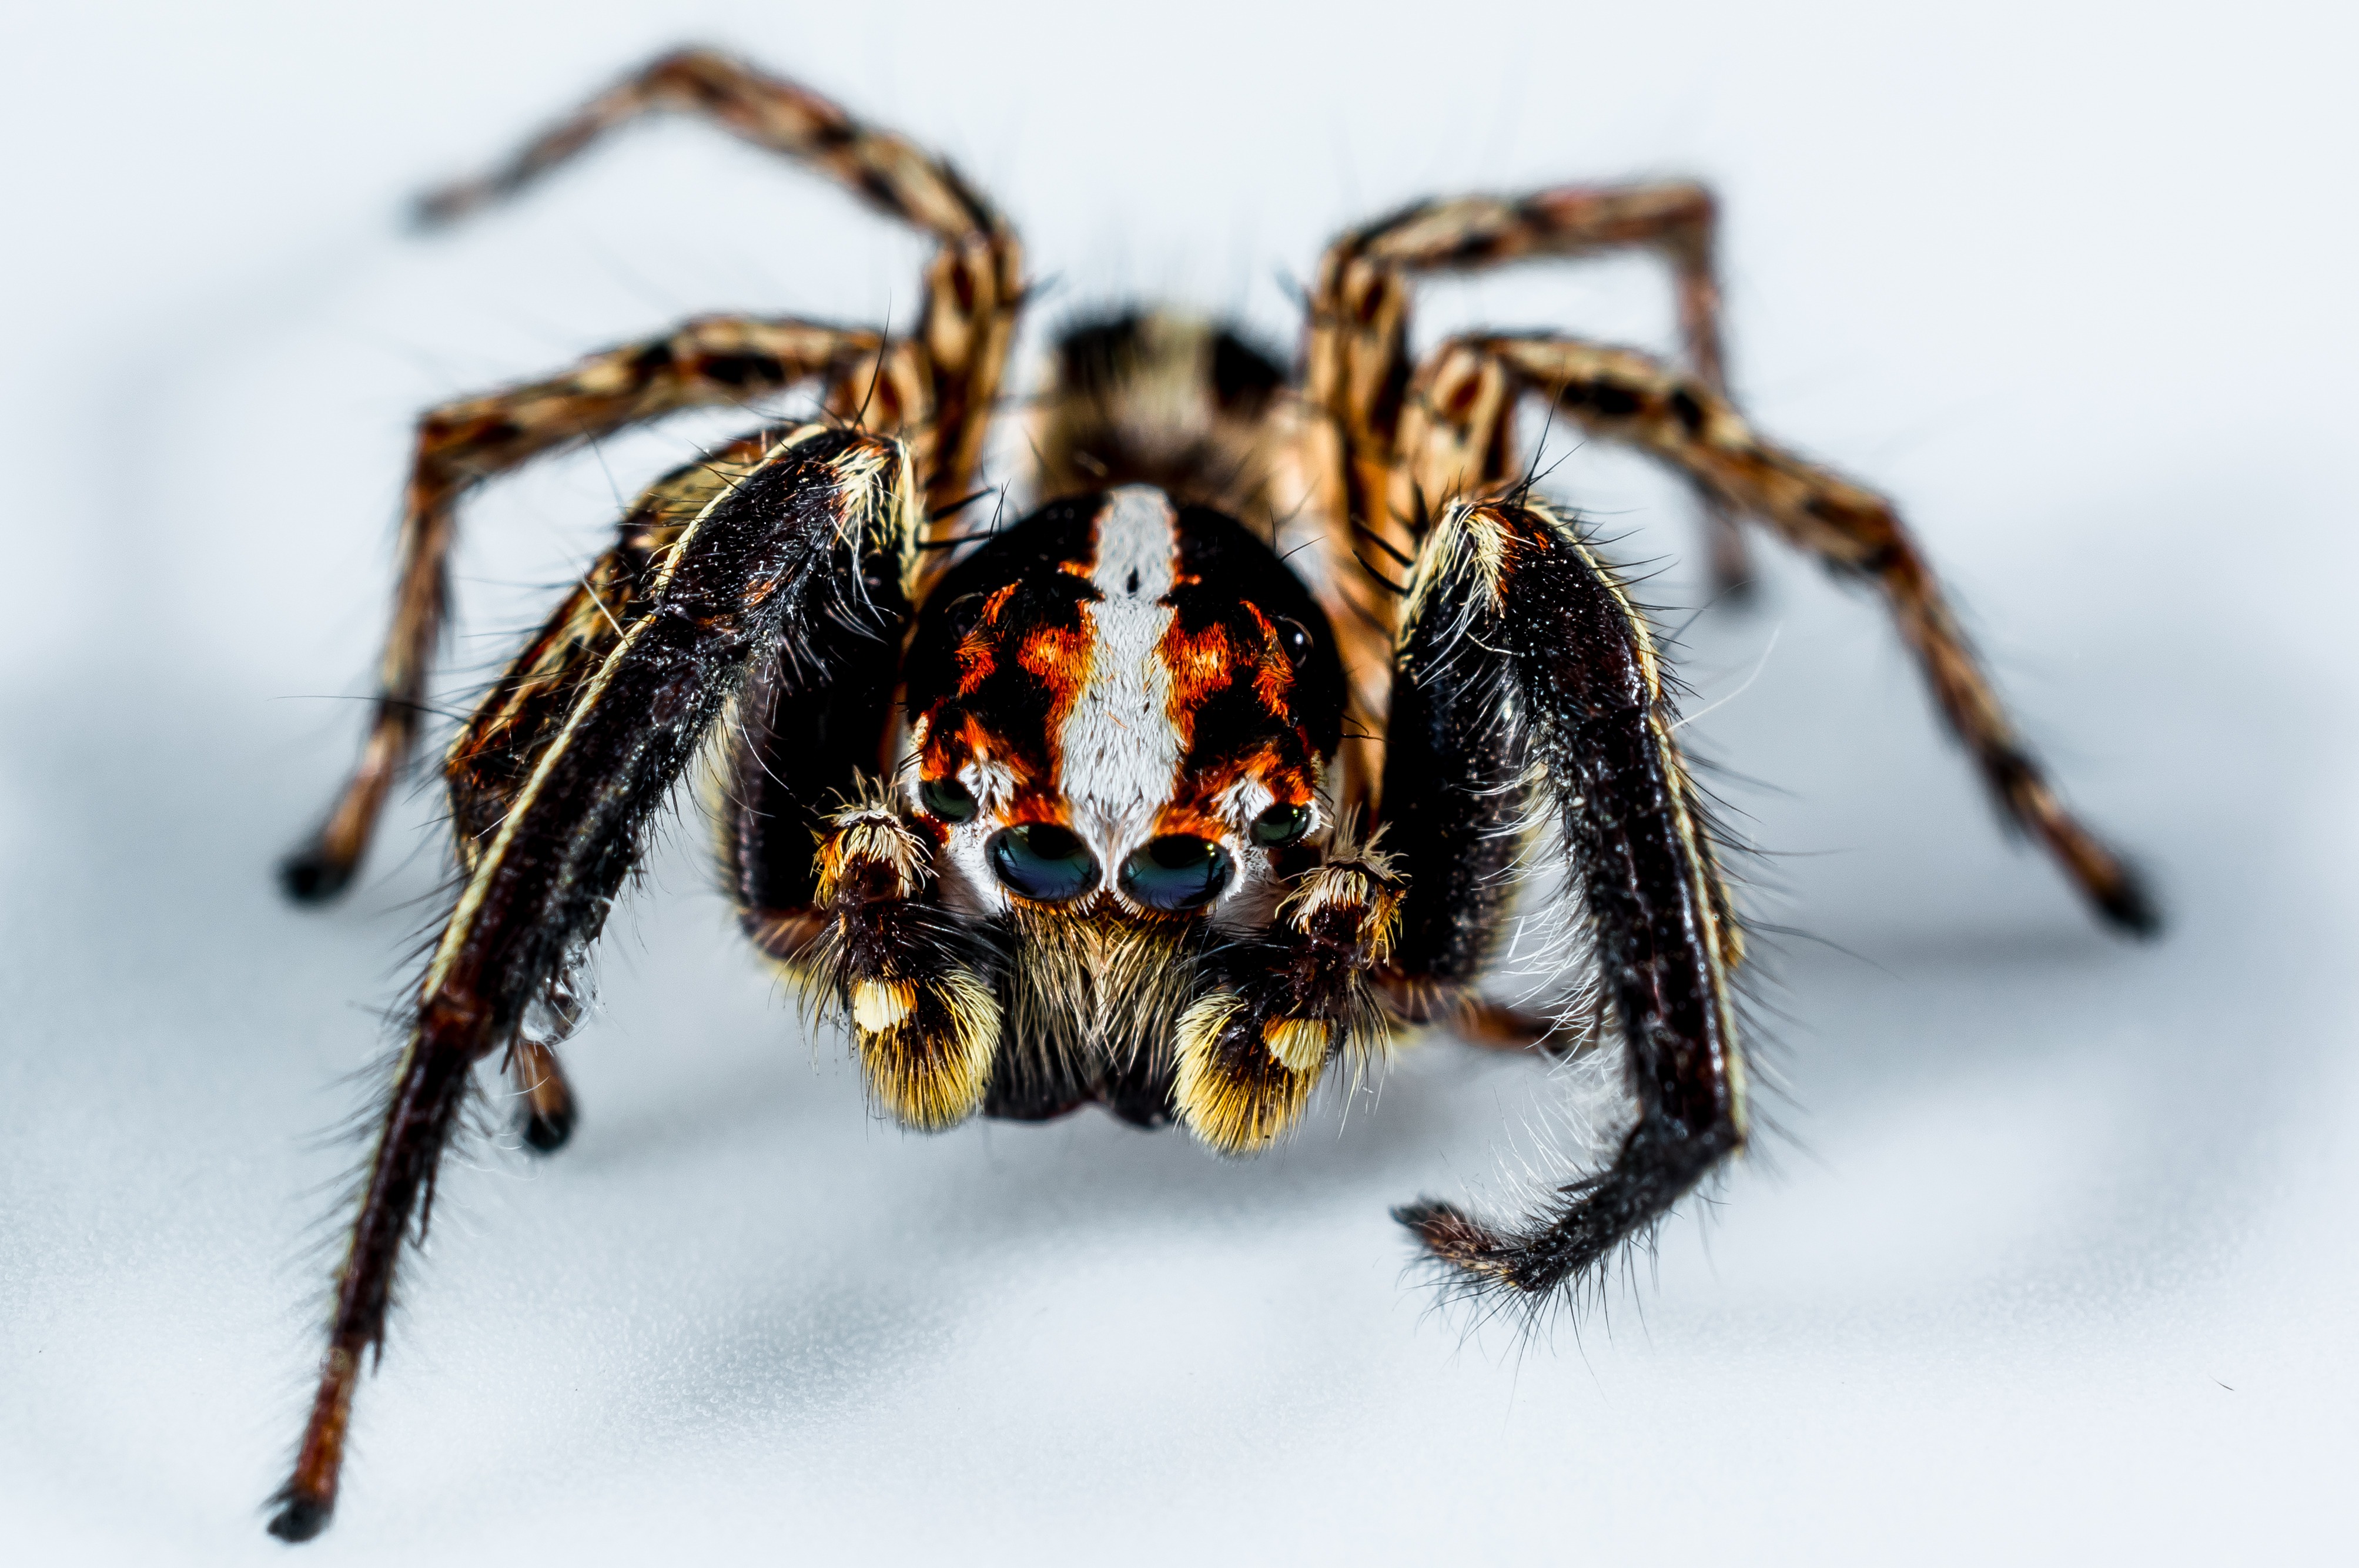
photography, insect, close, fauna, invertebrate, close up, spider, arachnid, tarantula, macro photography, arthropod, european garden spider, wolf spider, araneus, small spider, jumping spider, orb weaver spider